Shelley Winters

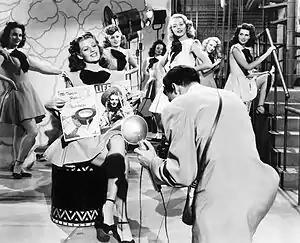
Uncredited in "Tonight and Every Night" (1945), Winters is behind Rita Hayworth.

Winters played Ma Barker in "Bloody Mama" (1970) a big hit for Roger Corman. She had roles in "How Do I Love Thee?" (1970) and "Flap" (1970) for Carol Reed. She returned to the stage to play Minnie Marx, mother of the Marx Brothers in the Broadway musical "Minnie's Boys" (1970), which ran for 80 performances. Winters wrote an evening of three one-act plays titled "One Night Stands of a Noisy Passenger" (1970–1971), which ran for seven performances; the cast included Robert De Niro and Diane Ladd. Winters had the lead in two horror films, "Whoever Slew Auntie Roo?" (1971), and "What's the Matter with Helen?" (1971), and two TV movies, "Revenge!" (1971), and "A Death of Innocence" (1971). She had supporting roles in "Adventures of Nick Carter" (1972) and had a co-starring role in "Something to Hide" (1972) with Peter Finch. She starred in "The Vamp" for "ITV Sunday Night Theatre". In "The Poseidon Adventure" (1972), she was the ill-fated Belle Rosen (for which she received her final Oscar nomination). She put on weight for the role and never got rid of it.